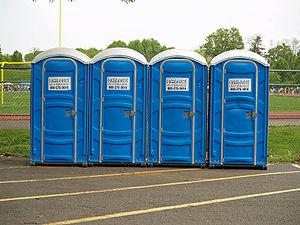
Orgueil et Quiproquos est une série télévisée britannique en quatre parties, tournée pour la chaîne ITV et diffusée pour la première fois en 2008 au Royaume-Uni. En juillet 2012, Arte termine par cette mini-série un cycle consacré à Jane Austen qui a commencé par la diffusion de la version BBC datant de 1995 d'Orgueil et Préjugés.